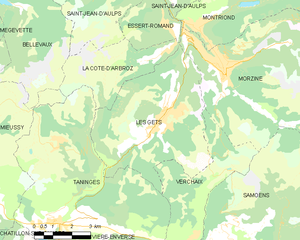
Carte des communes françaises Les Gets